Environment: real
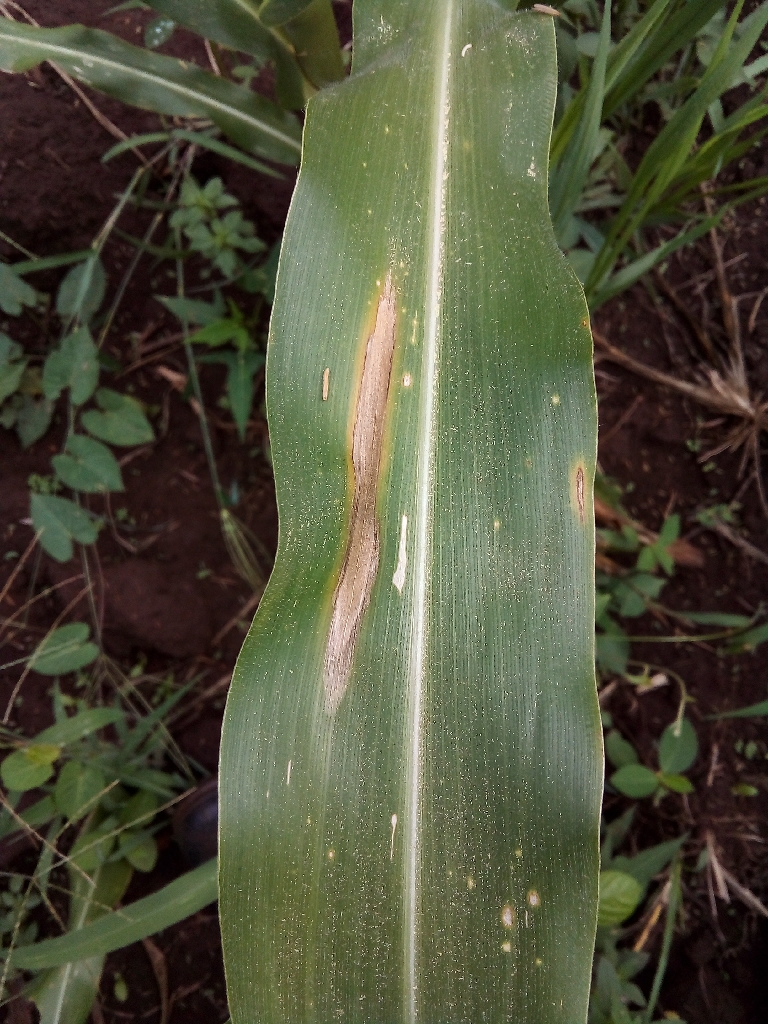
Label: northern_corn_leaf_blight